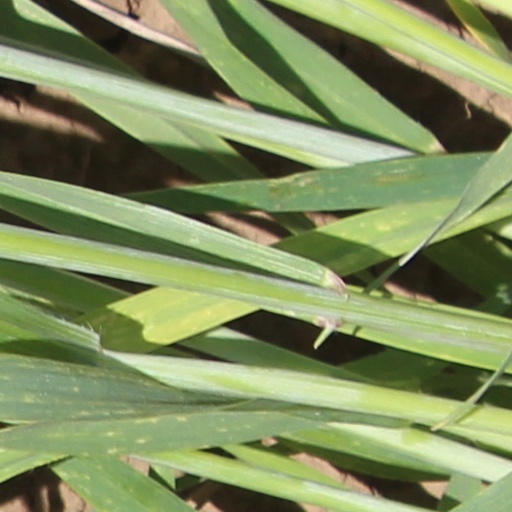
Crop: wheat